Chris Resop

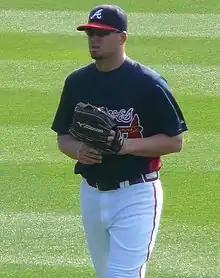
Resop with the Atlanta Braves in .

Resop was claimed off waivers by the Atlanta Braves on October 25, 2007.